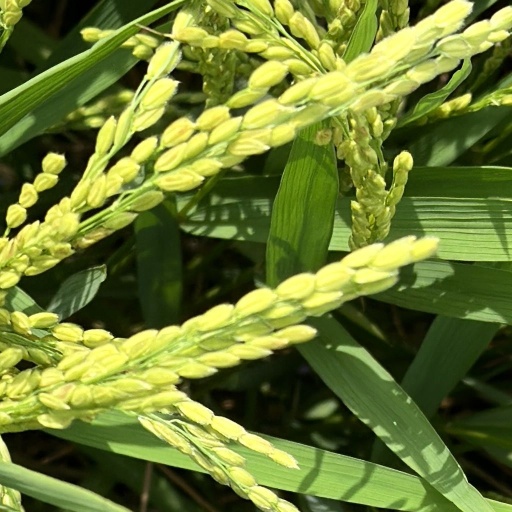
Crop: rice